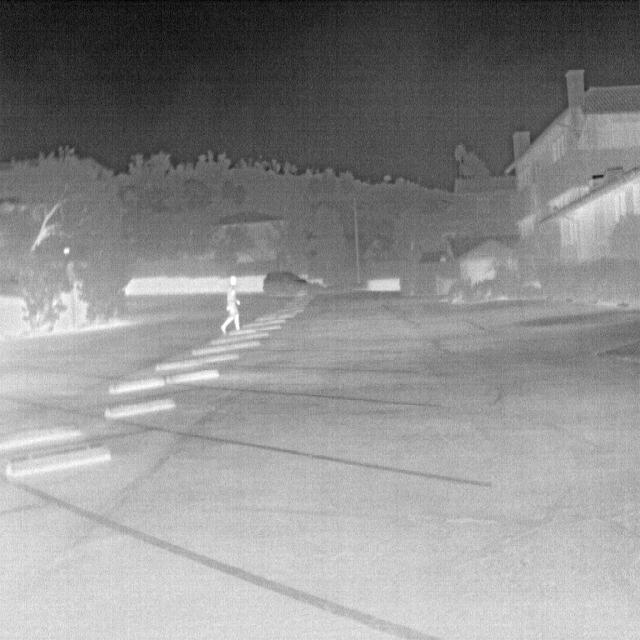
Detected objects:
label: person